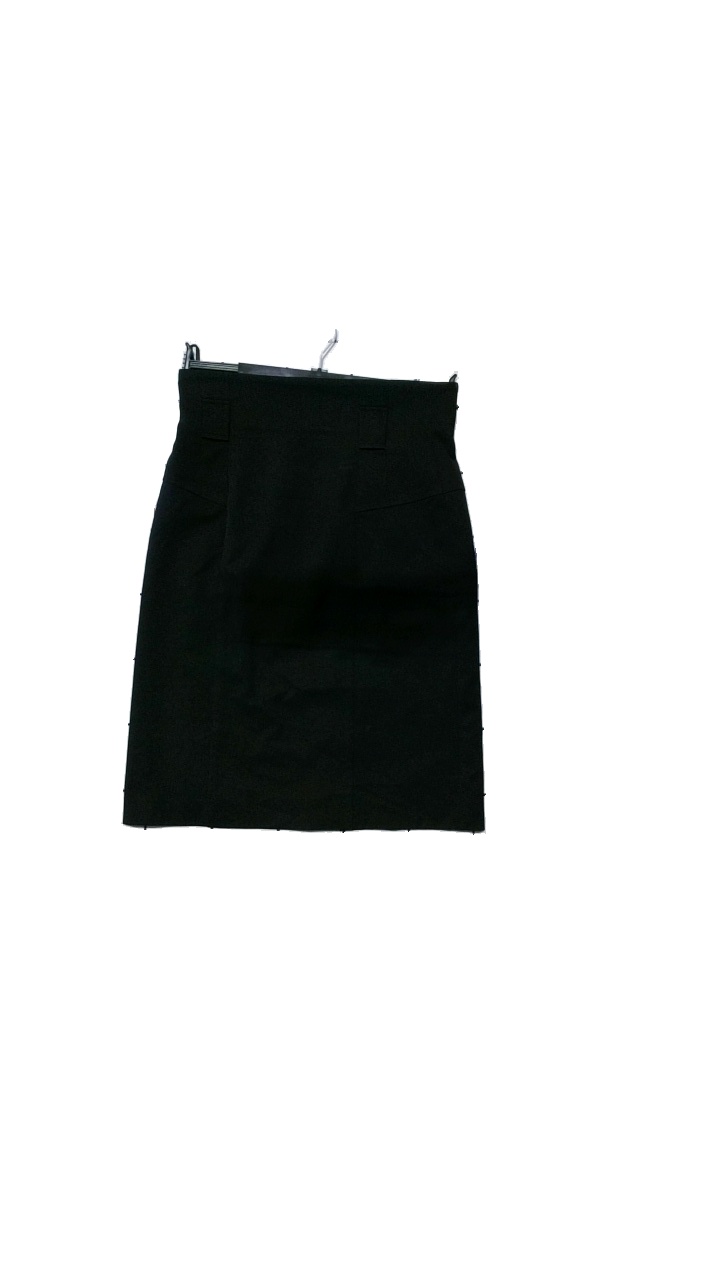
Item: Skirt (Ladies)
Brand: Style National
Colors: Black
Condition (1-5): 3
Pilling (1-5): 3
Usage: Reuse
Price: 50-100